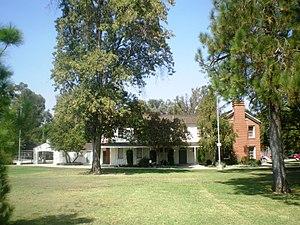
La Rumeur est un film américain réalisé par William Wyler et sorti en 1961.